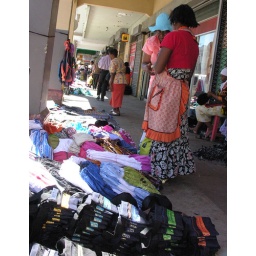
Clothing street market in Durban.